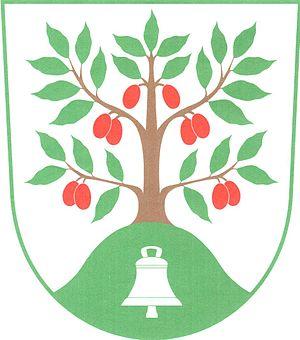
Dřínov est une commune du district de Mělník, dans la région de Bohême-Centrale, en Tchéquie. Sa population s'élevait à 494 habitants en 2020.